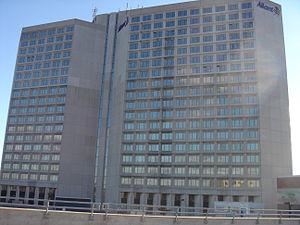
La Maritime Telephone and Telegraph Company était une entreprise fournissant des services de télécommunications dans la province de Nouvelle-Écosse au Canada.